Lady Eli

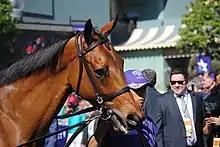
Lady Eli in 2016

Lady Eli (foaled February 2, 2012 in Kentucky) is a retired Thoroughbred racehorse who was named the American Champion Female Turf Horse of 2017. She first came to national attention when she won the 2014 Breeders' Cup Juvenile Fillies Turf. She extended her record to a perfect six wins from six starts in the 2015 Belmont Oaks Invitational Stakes but then stepped on a nail on her way back to the barn, which led to a life-threatening case of laminitis. After a lengthy recovery, Lady Eli finished second in her August 2016 return to the racetrack, then won the Flower Bowl Stakes in October. With her 2017 wins in the Gamely Stakes and Diana Stakes, she won at least one Grade I race in each of her four racing seasons.